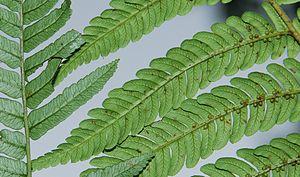
detail des feuilles bipennées du Fanjan male Cyathea borbonica)et des feuilles tripénnées des Fanjans femelles (Cyathea excelsa ou Cyathea glauca).
Cyathea excelsa est une espèce de fougère arborescente de la famille des Cyatheaceae, endémique des Mascareignes, dans le sud-ouest de l'océan Indien. Son nom à La Réunion est « Fanjan femelle », par opposition au « Fanjan mâle ».